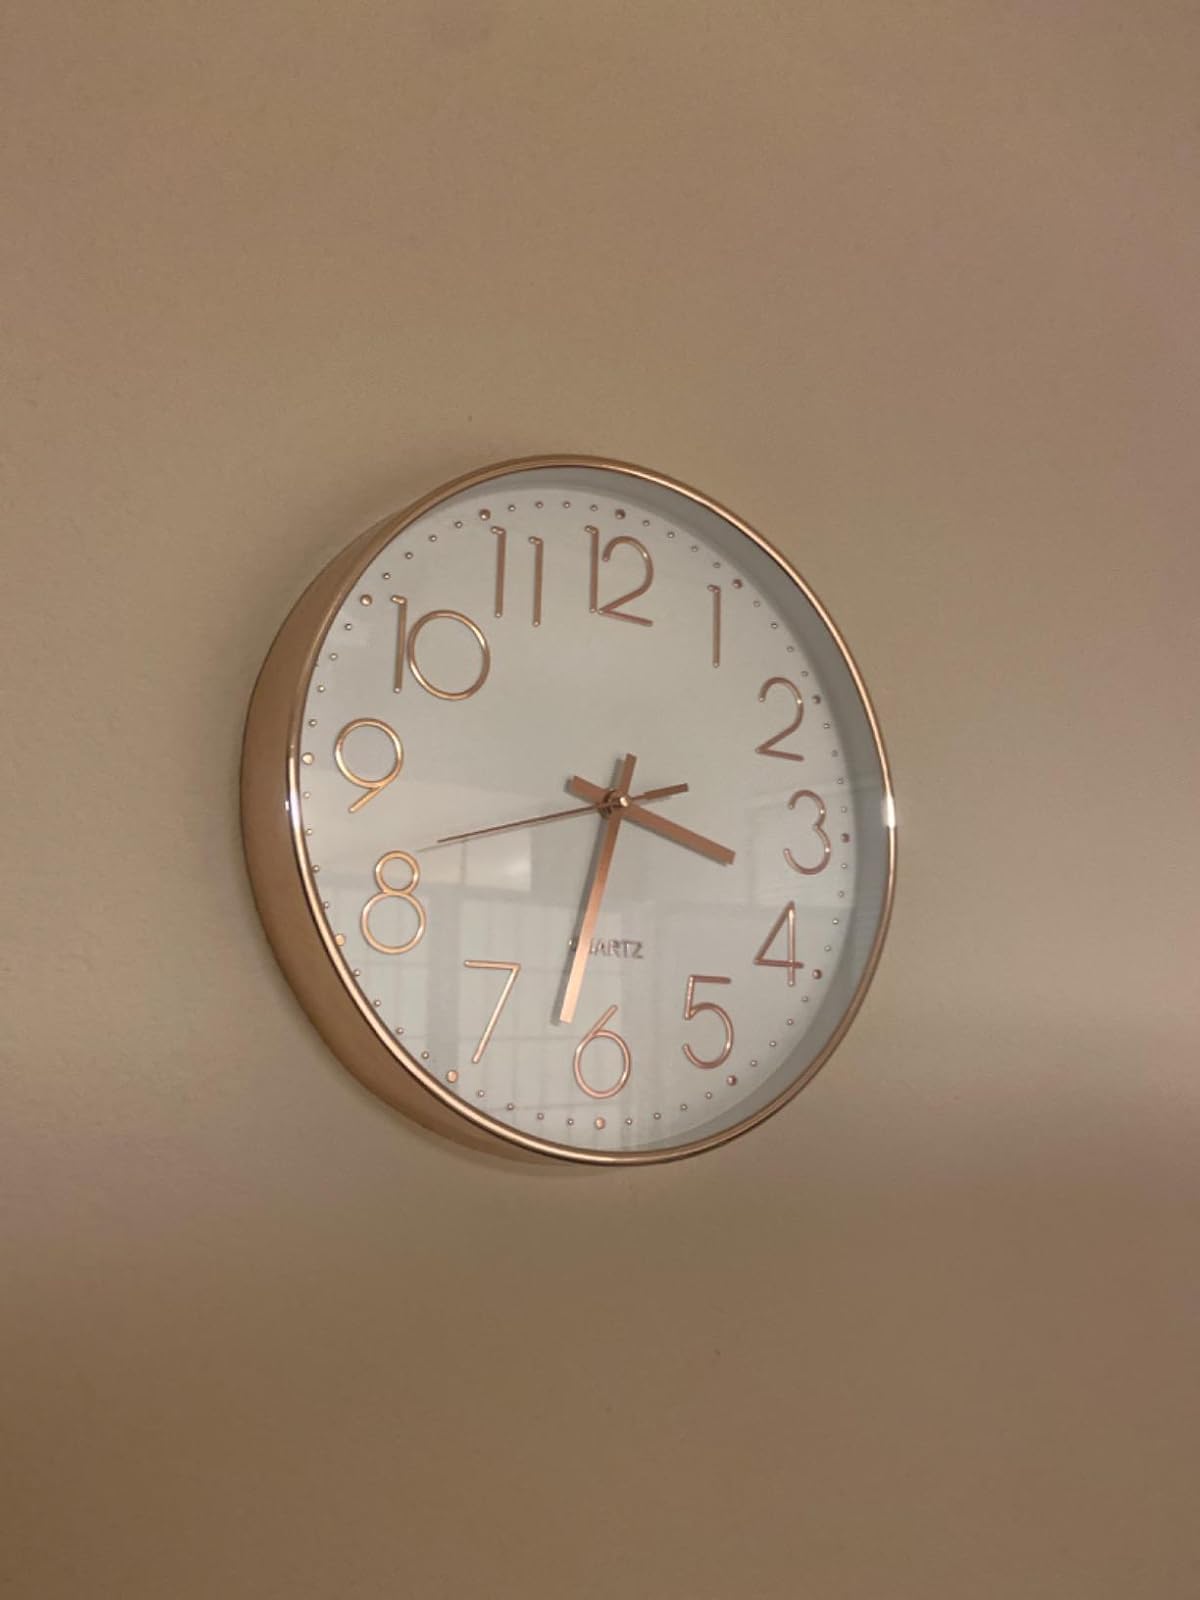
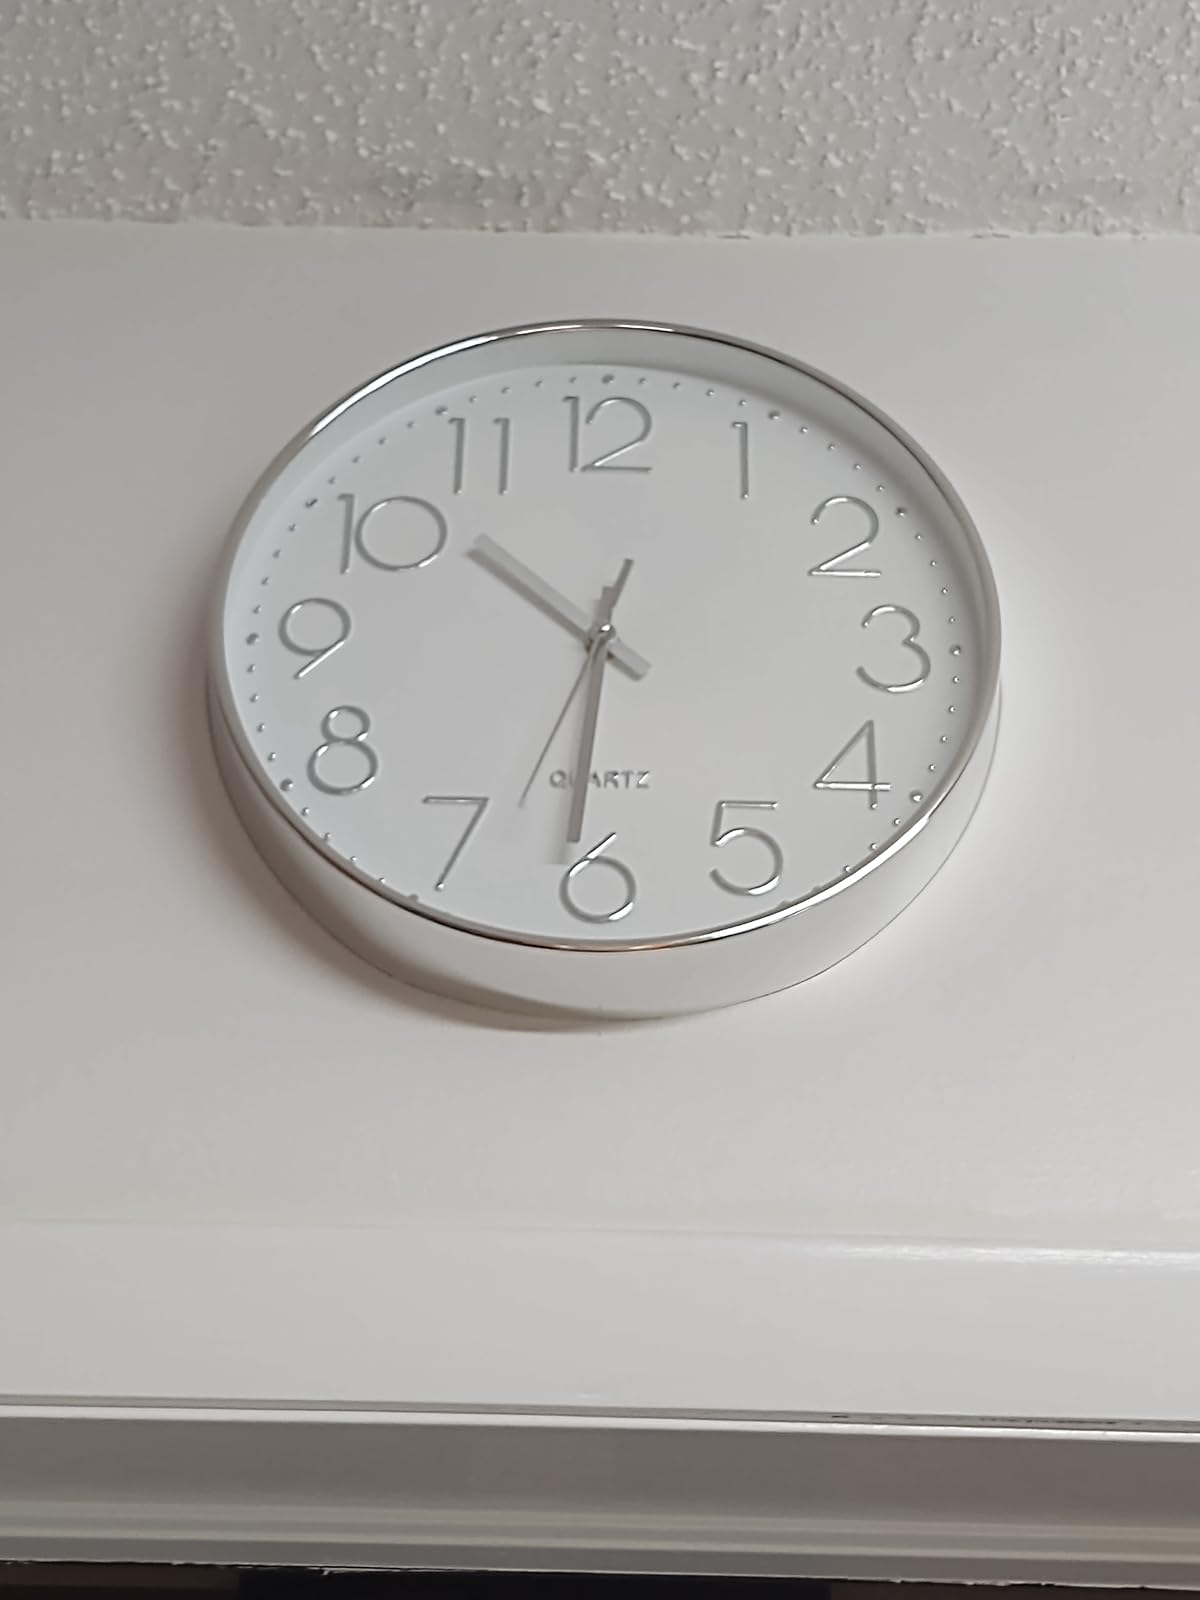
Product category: clock
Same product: no